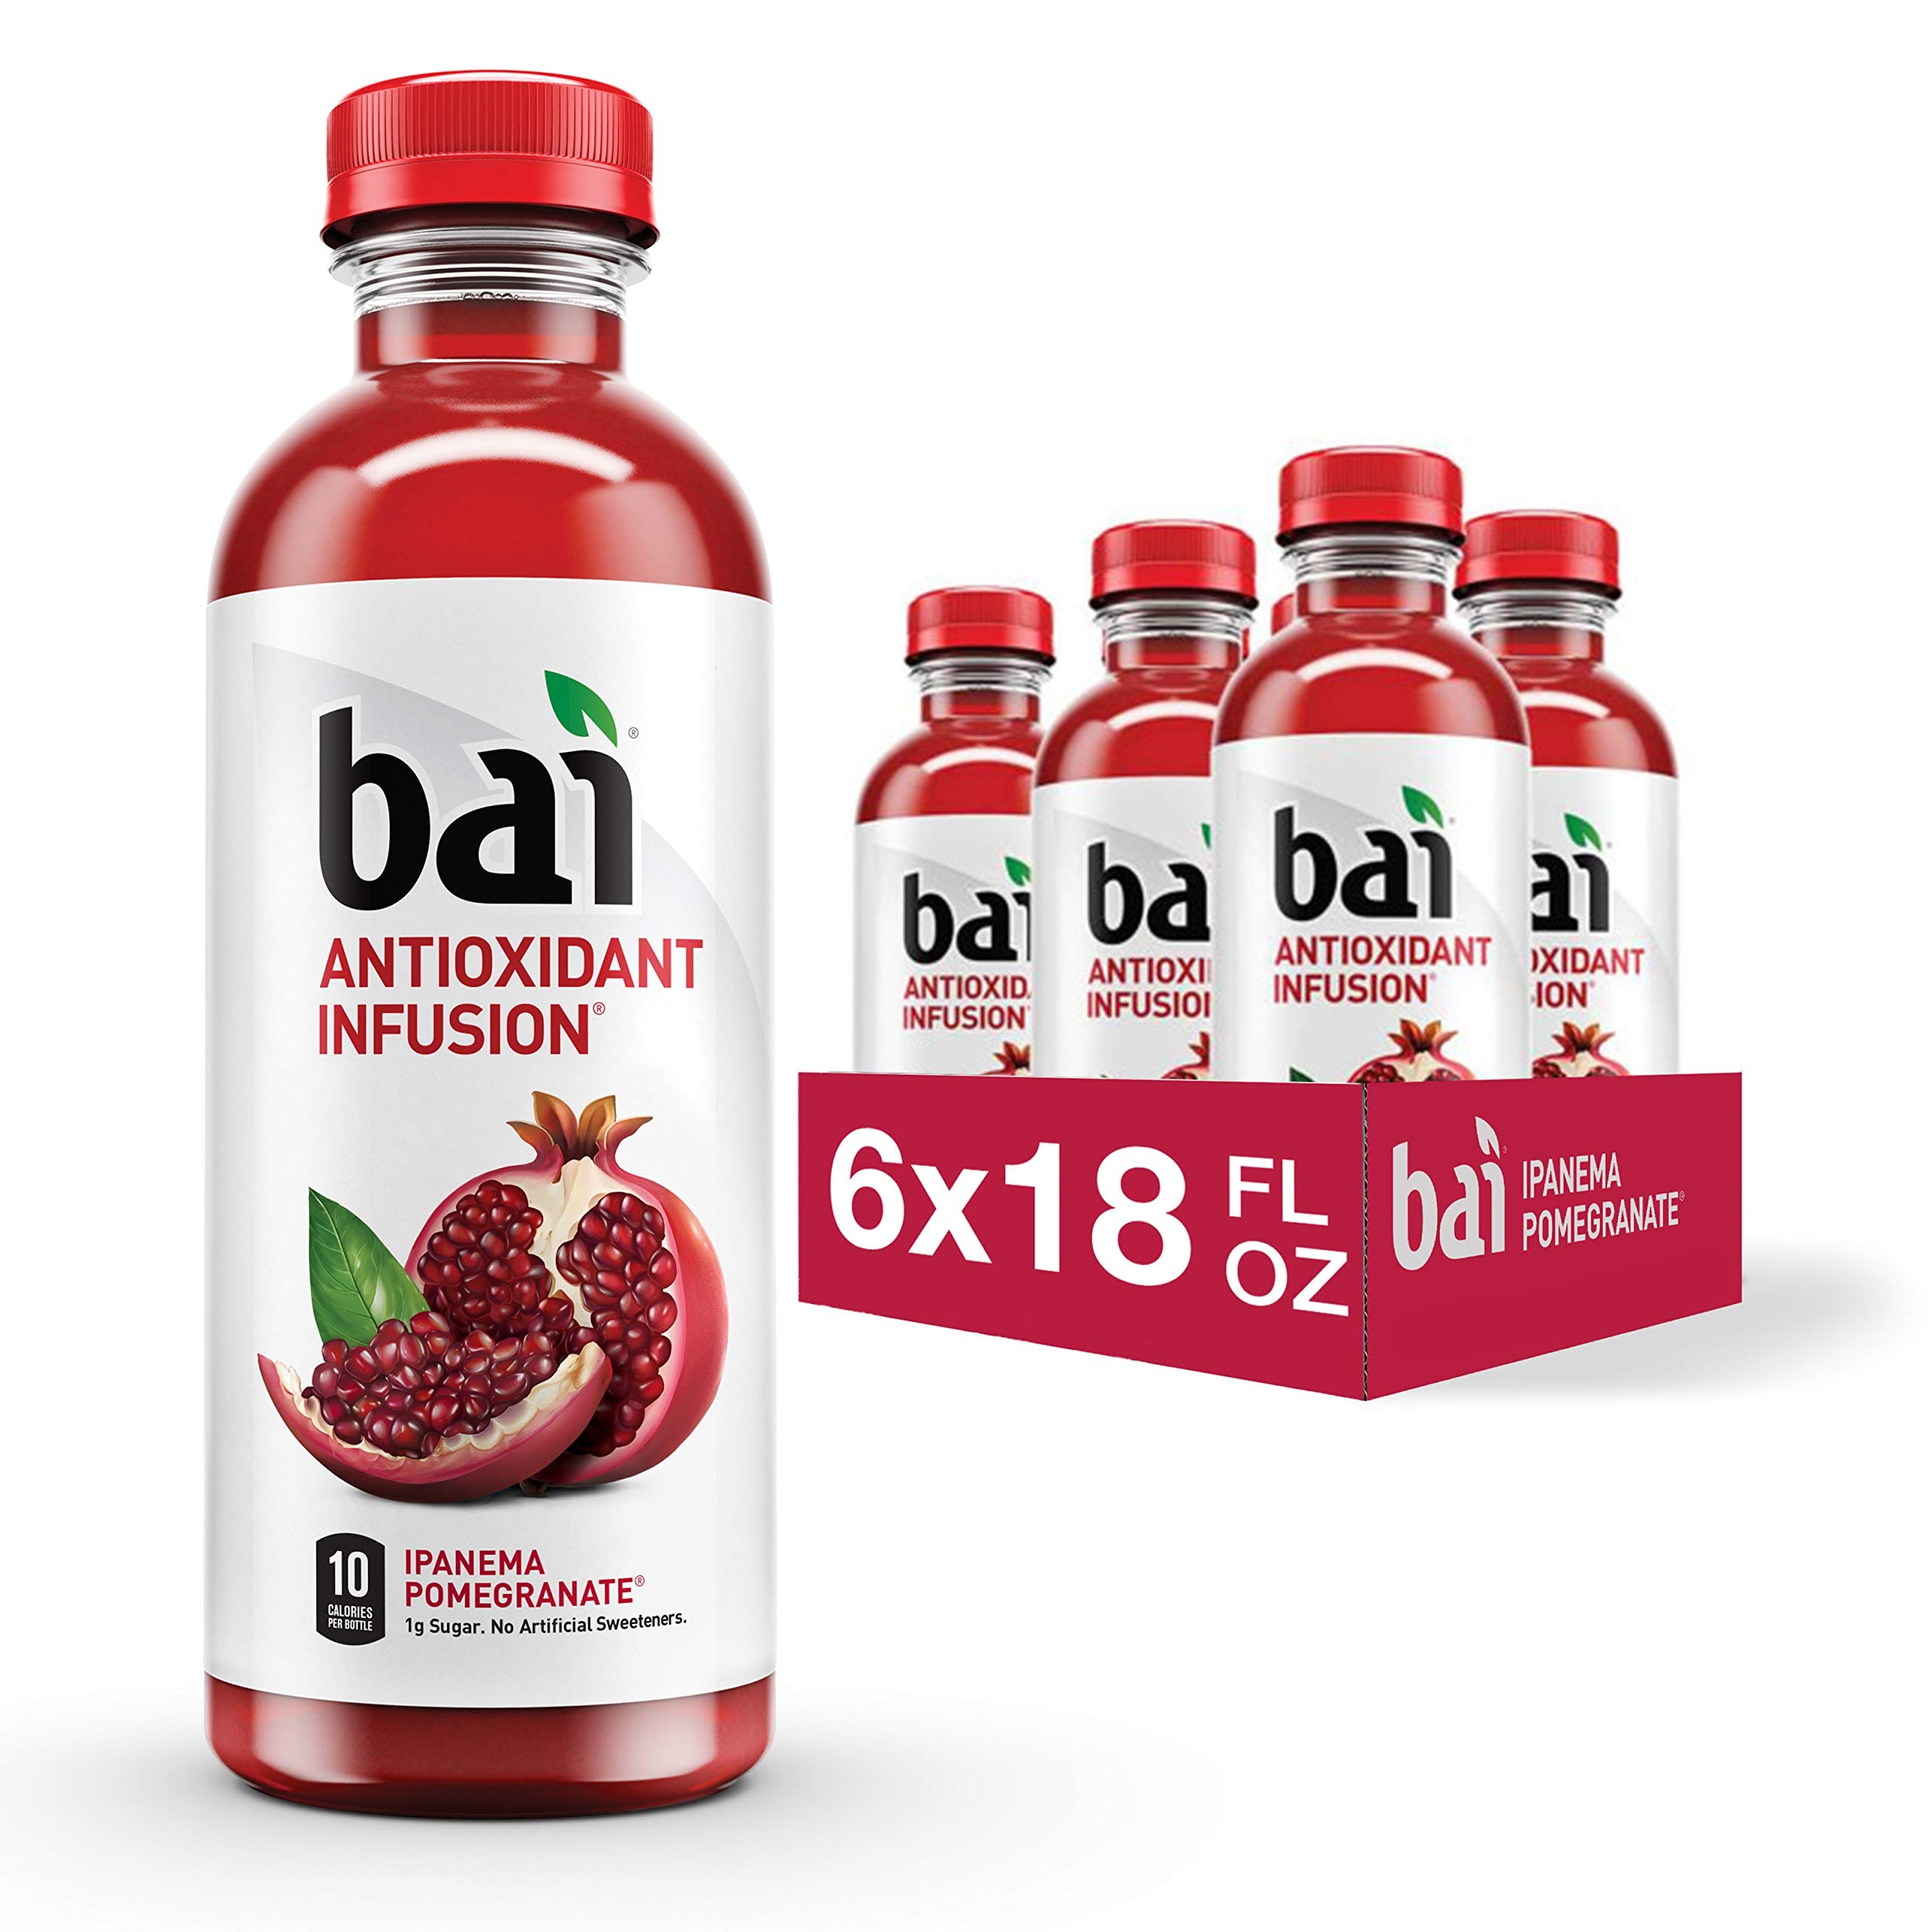
Item Name: Bai Flavored Water, Ipanema Pomegranate, Antioxidant Infused Drinks, 18 Fluid Ounce Bottles,(Pack of 6)
Bullet Point 1: FLAVORED WATER DRINKS – overflowing with pomegranate fruit flavor
Bullet Point 2: HEALTHY FLAVOR AND JUST 10 calories – low calorie, shouldn’t mean low flavor. Bai works to deliver low calorie, bold fruity flavor so that you don’t have to sacrifice
Bullet Point 3: FREE OF ARTIFICIAL SWEETENERS – and made with just one gram of sugar per serving
Bullet Point 4: ANTIOXIDANT INFUSED – as well as gluten free, non GMO, vegan and kosher, with low glycemic index
Bullet Point 5: CAFFEINE – contains 30mg of caffeine per serving
Value: 108.0
Unit: Fl Oz

Price: 5.09